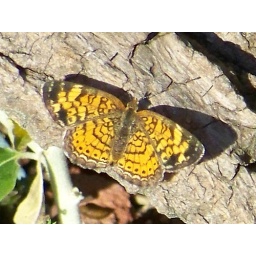
Pearly Crescentspot butterfly male 2 by Jesse Casbon